Battle of Midway

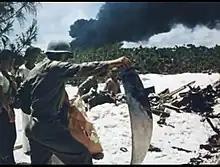
In this still from the 1942 U.S. Navy film "The Battle of Midway", shot by John Ford, soldiers and civilians inspect the wreckage of a plane while black smoke billows in the distance

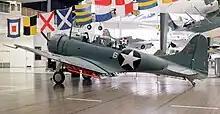
This SBD-2 was one of sixteen dive bombers of VMSB-241 launched from Midway on the morning of 4 June. Holed 219 times in the attack on the carrier "Hiryū", it survives today at the National Naval Aviation Museum at Pensacola, Florida.

The Americans had already launched their carrier aircraft against the Japanese. Fletcher, in overall command aboard "Yorktown", and benefiting from PBY sighting reports from the early morning, ordered Spruance to launch against the Japanese as soon as was practical, while initially holding "Yorktown" in reserve in case any other Japanese carriers were found.